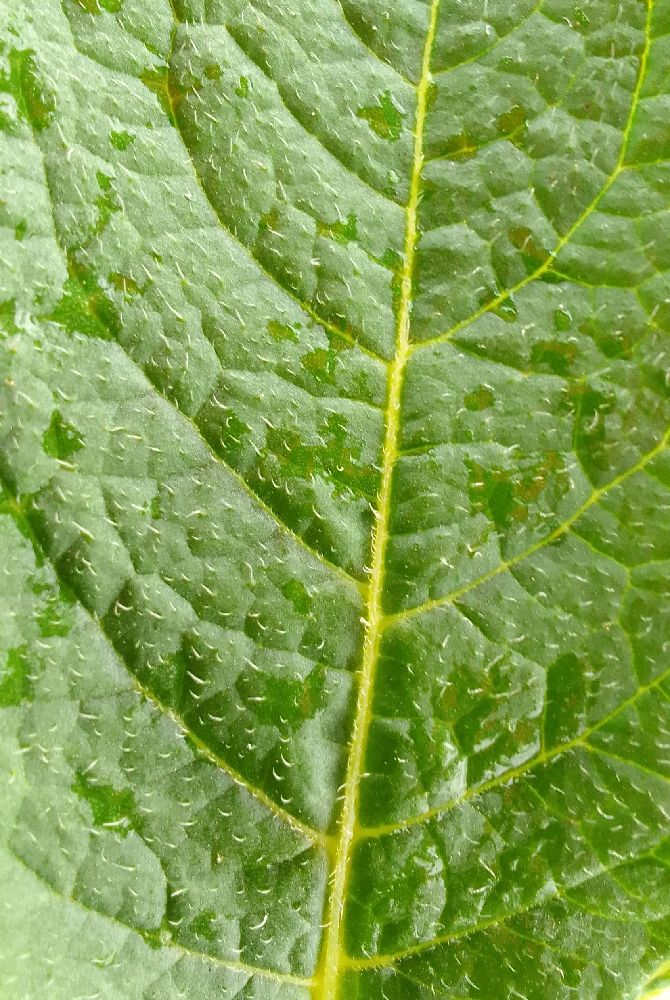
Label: Healthy